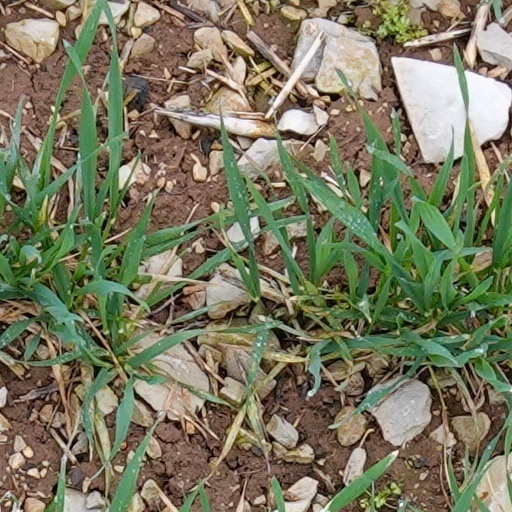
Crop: wheat